California Golden Bears

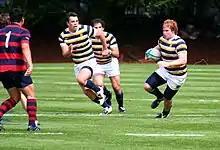
Cal's rugby game against the Saint Mary's Gaels in 2010

The Cal baseball team plays at Evans Diamond, located between Haas Pavilion, the Recreational Sports Facility (RSF), and Edward's Track Stadium. Cal has appeared in the post-season a total of nine times, including five times in the College World Series; Cal won the title in 1947 and 1957. The team is currently coached by Mike Neu, who took the helm in 2018.